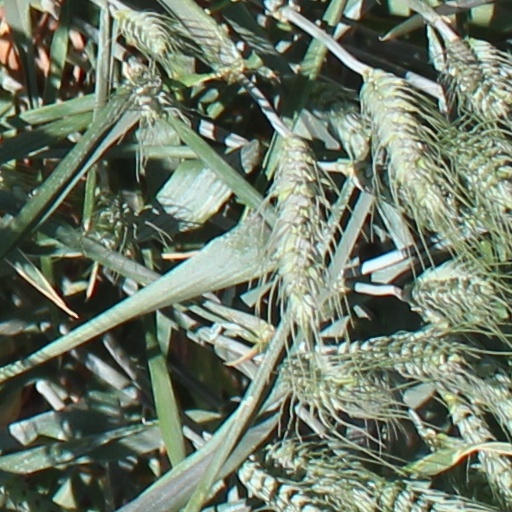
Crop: wheat